Religion in the Canary Islands

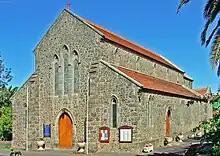
All Saints' Church, Puerto de la Cruz (Tenerife). It was the first Anglican church built in the Canary Islands.

The presence of Anglican communities in the archipelago dates back to the late sixteenth century, although growth was slow until the nineteenth century. The first Anglican communities in the Canary Islands were established in the cities of Puerto de la Cruz, Santa Cruz de Tenerife, Las Palmas de Gran Canaria and to a lesser extent in Santa Cruz de La Palma.